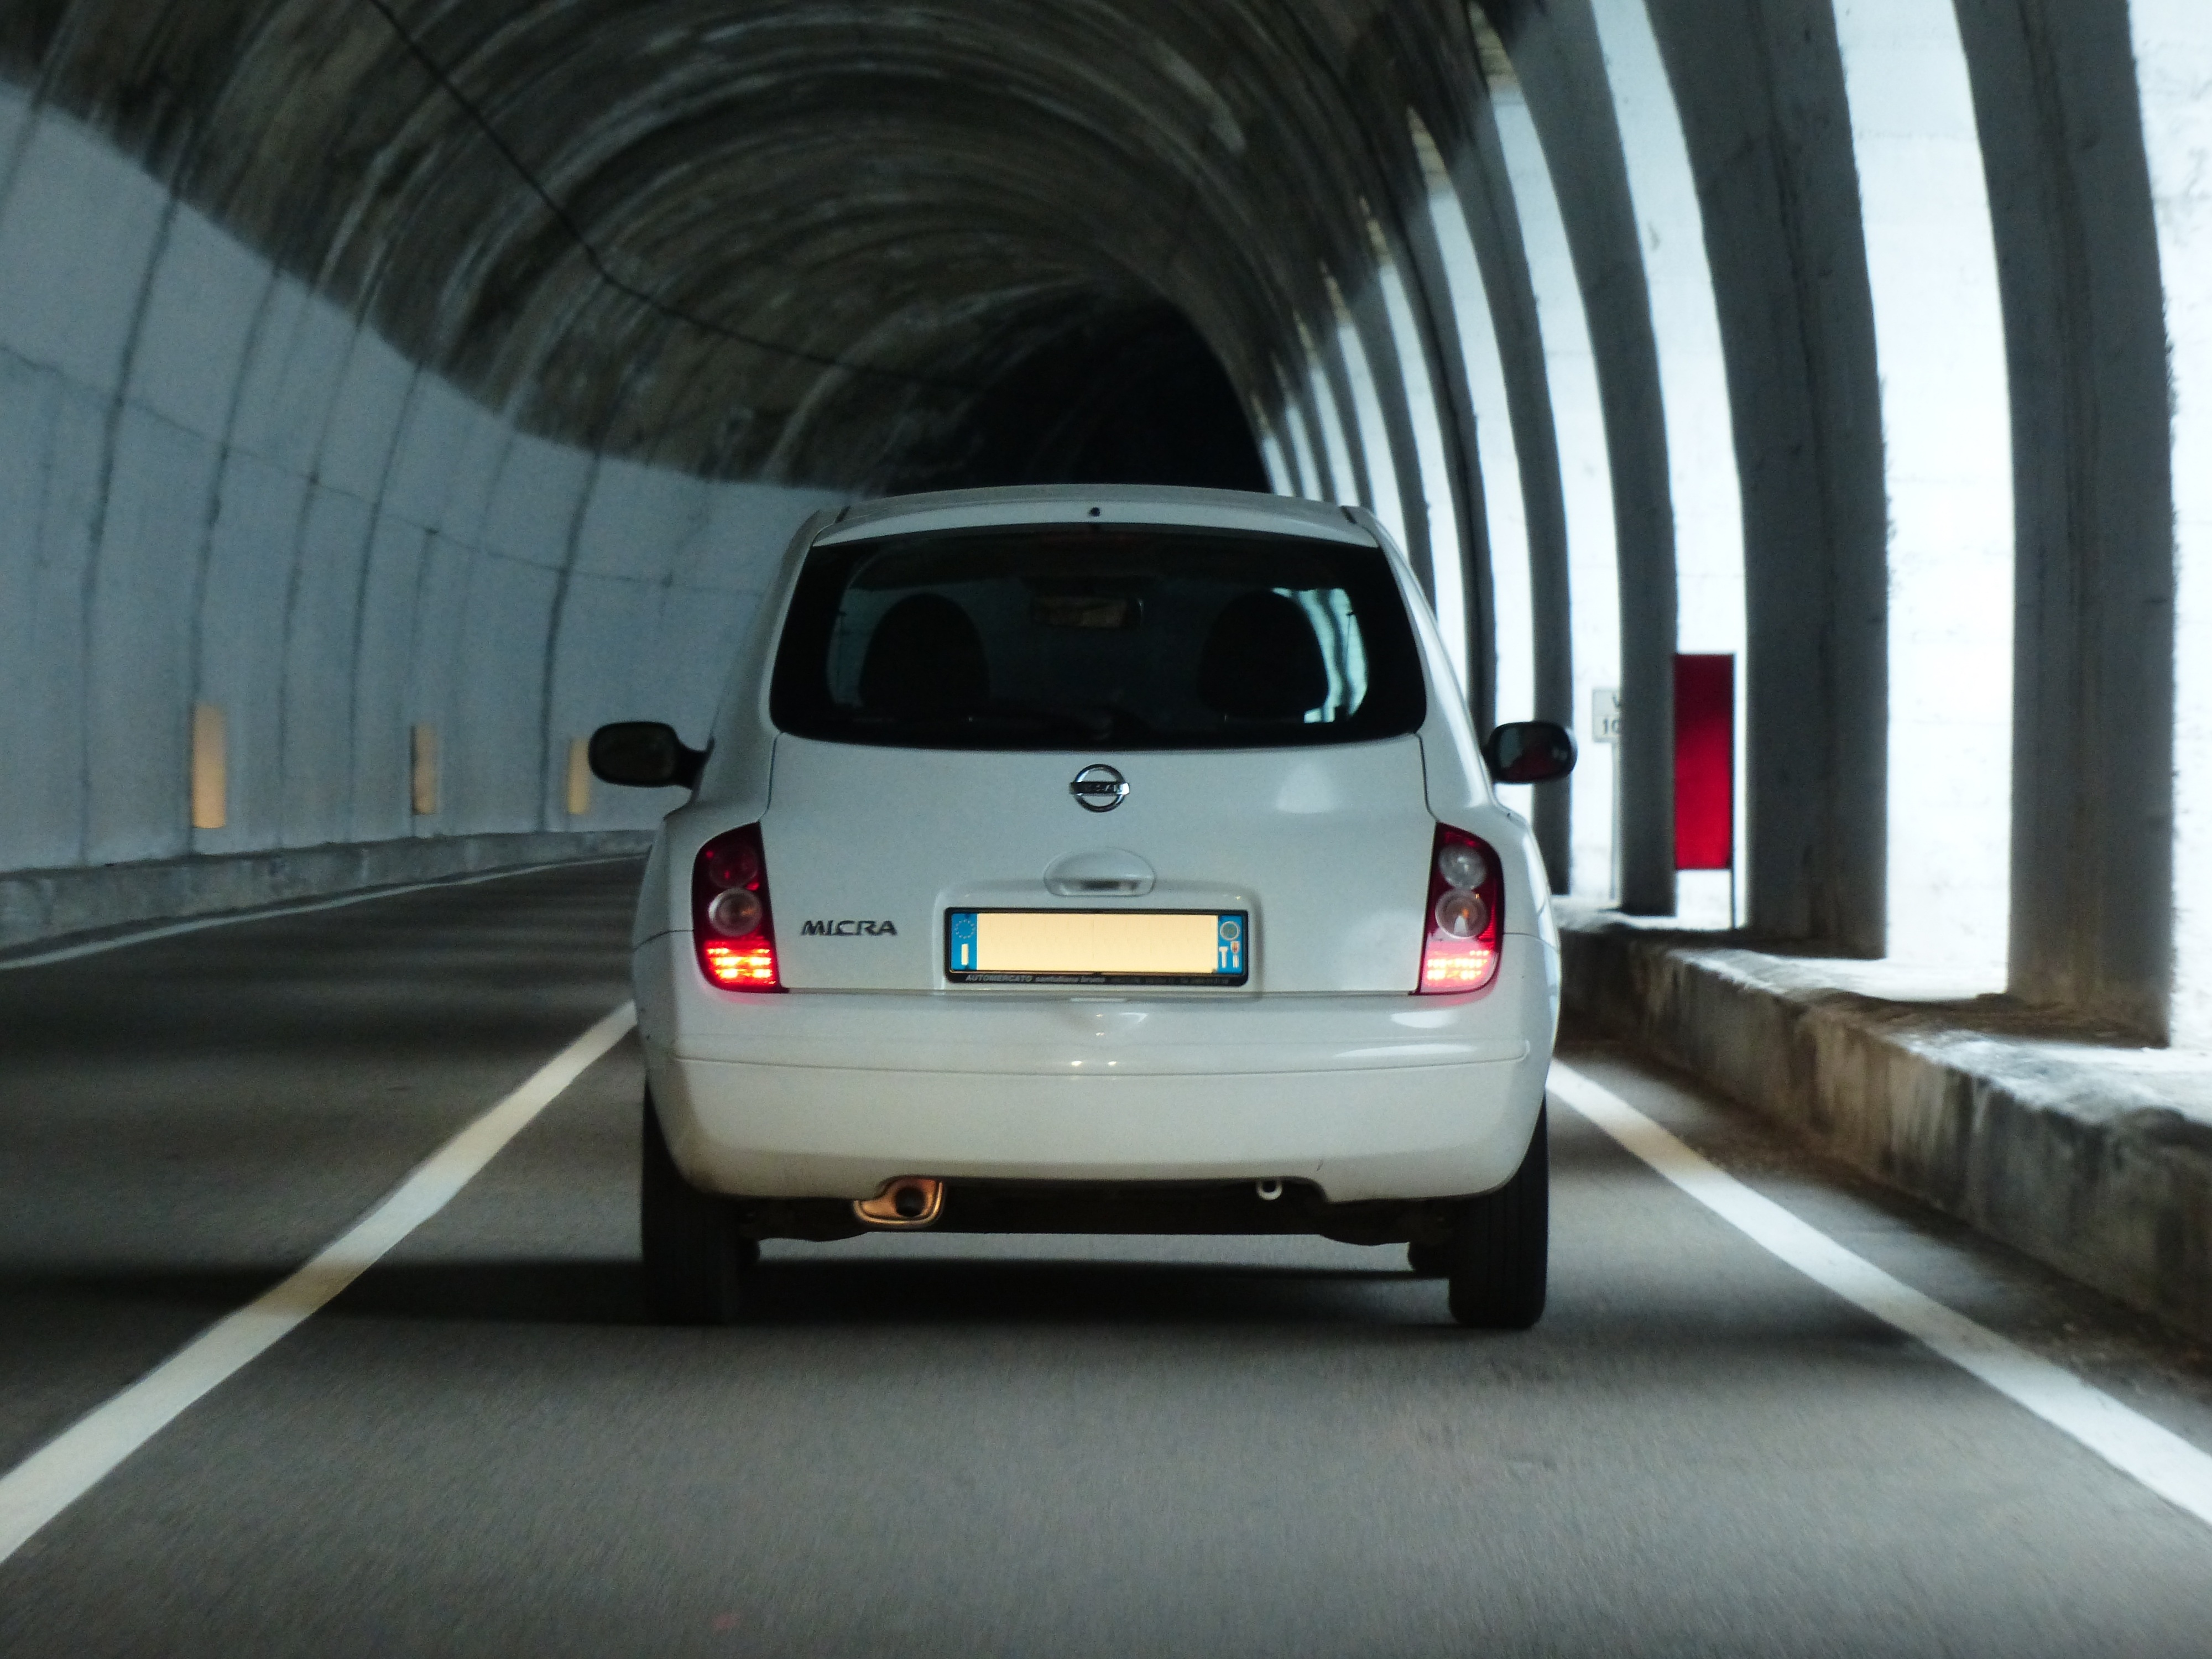
road, white, traffic, car, wheel, tunnel, vehicle, auto, bumper, minivan, opel, nissan, city car, sport utility vehicle, land vehicle, driving a car, free ride, automobile make, automotive exterior, automotive design, subcompact car, compact sport utility vehicle, opel micra